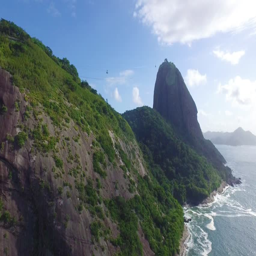
unusual angle of food and his cable car , seen by a drone flying near mountain on a sunny day